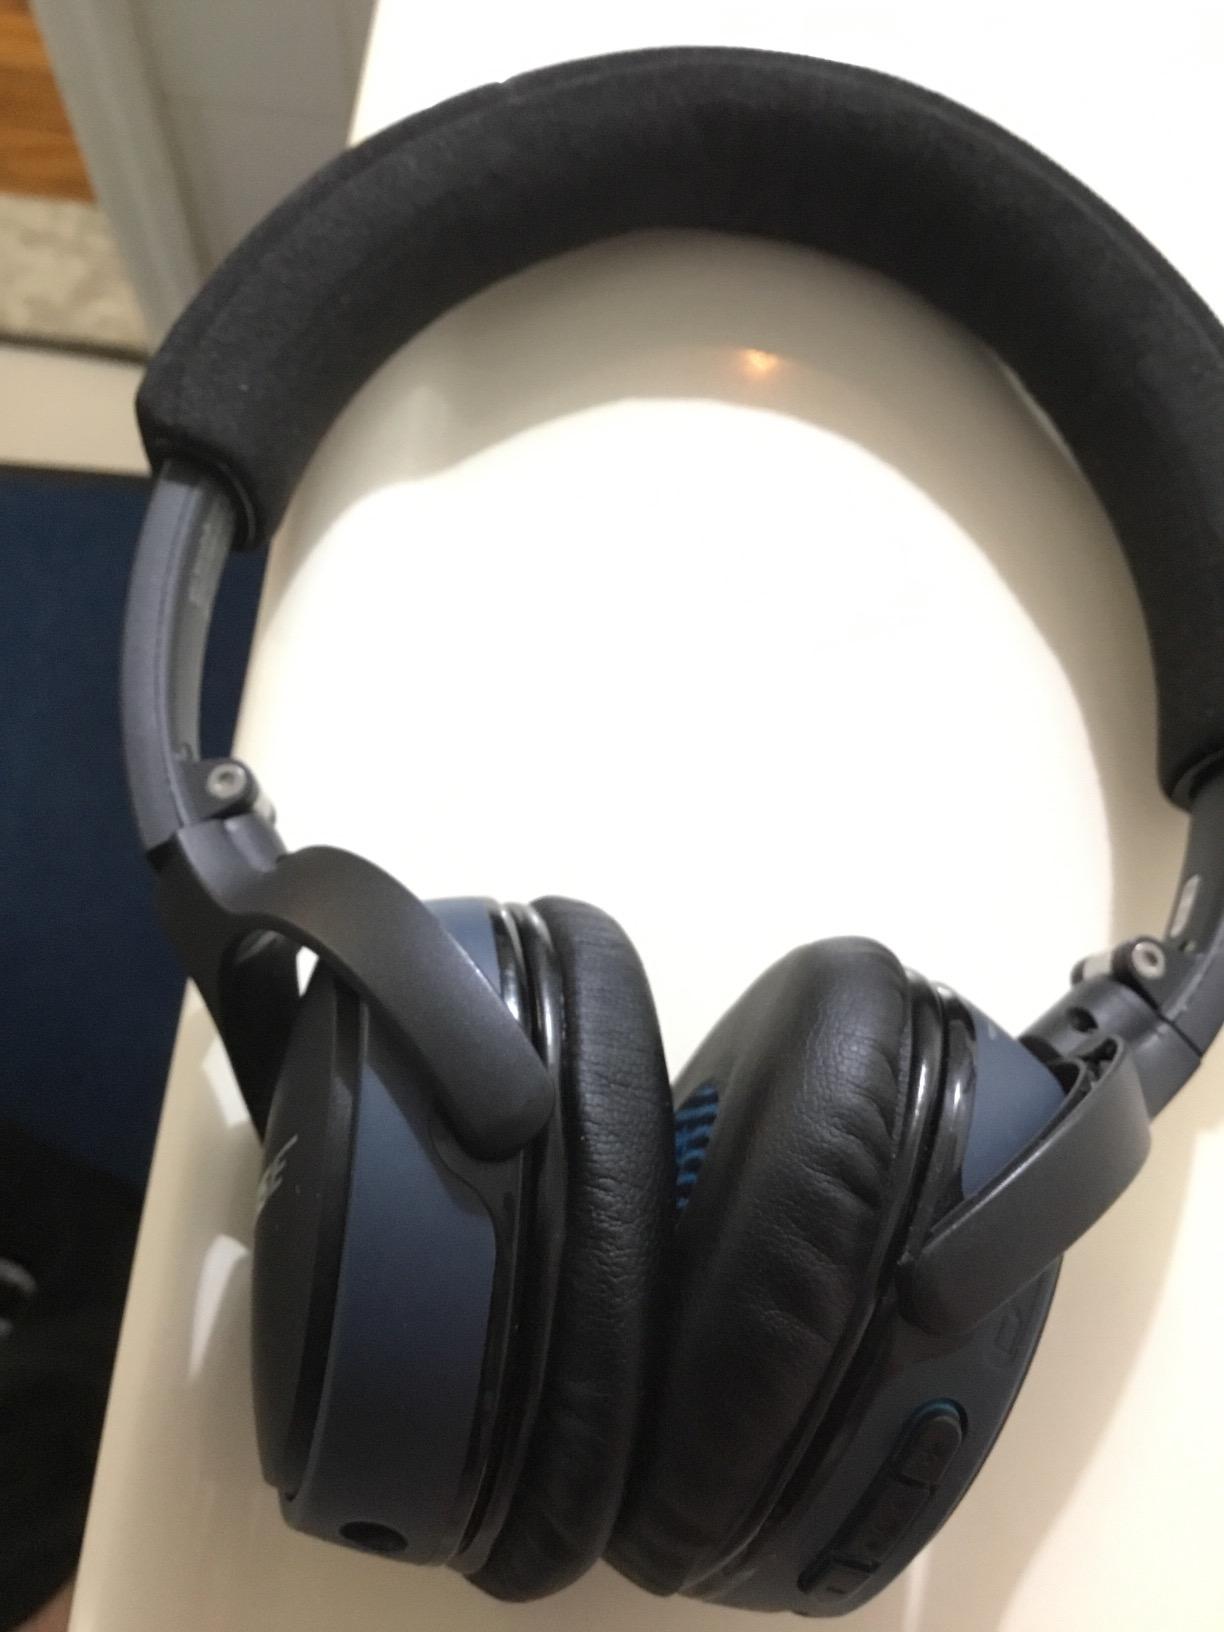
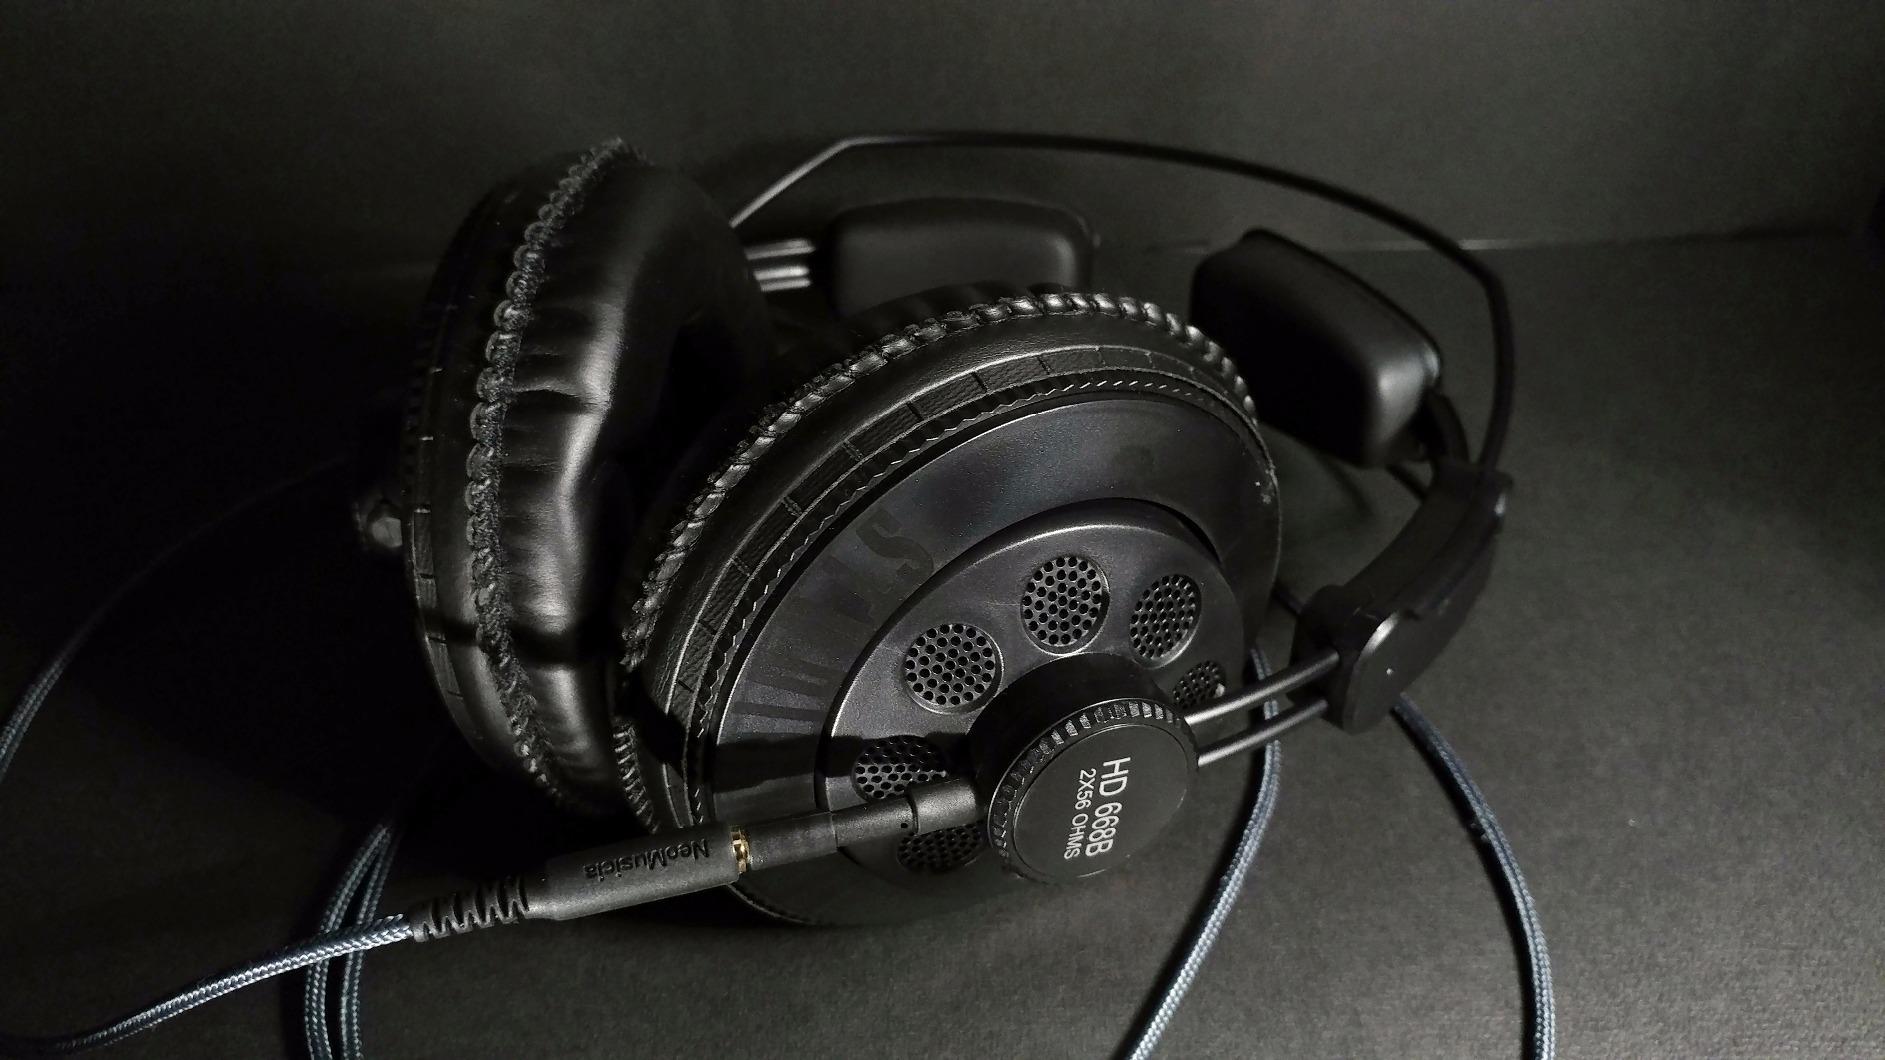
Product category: headphones
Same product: no